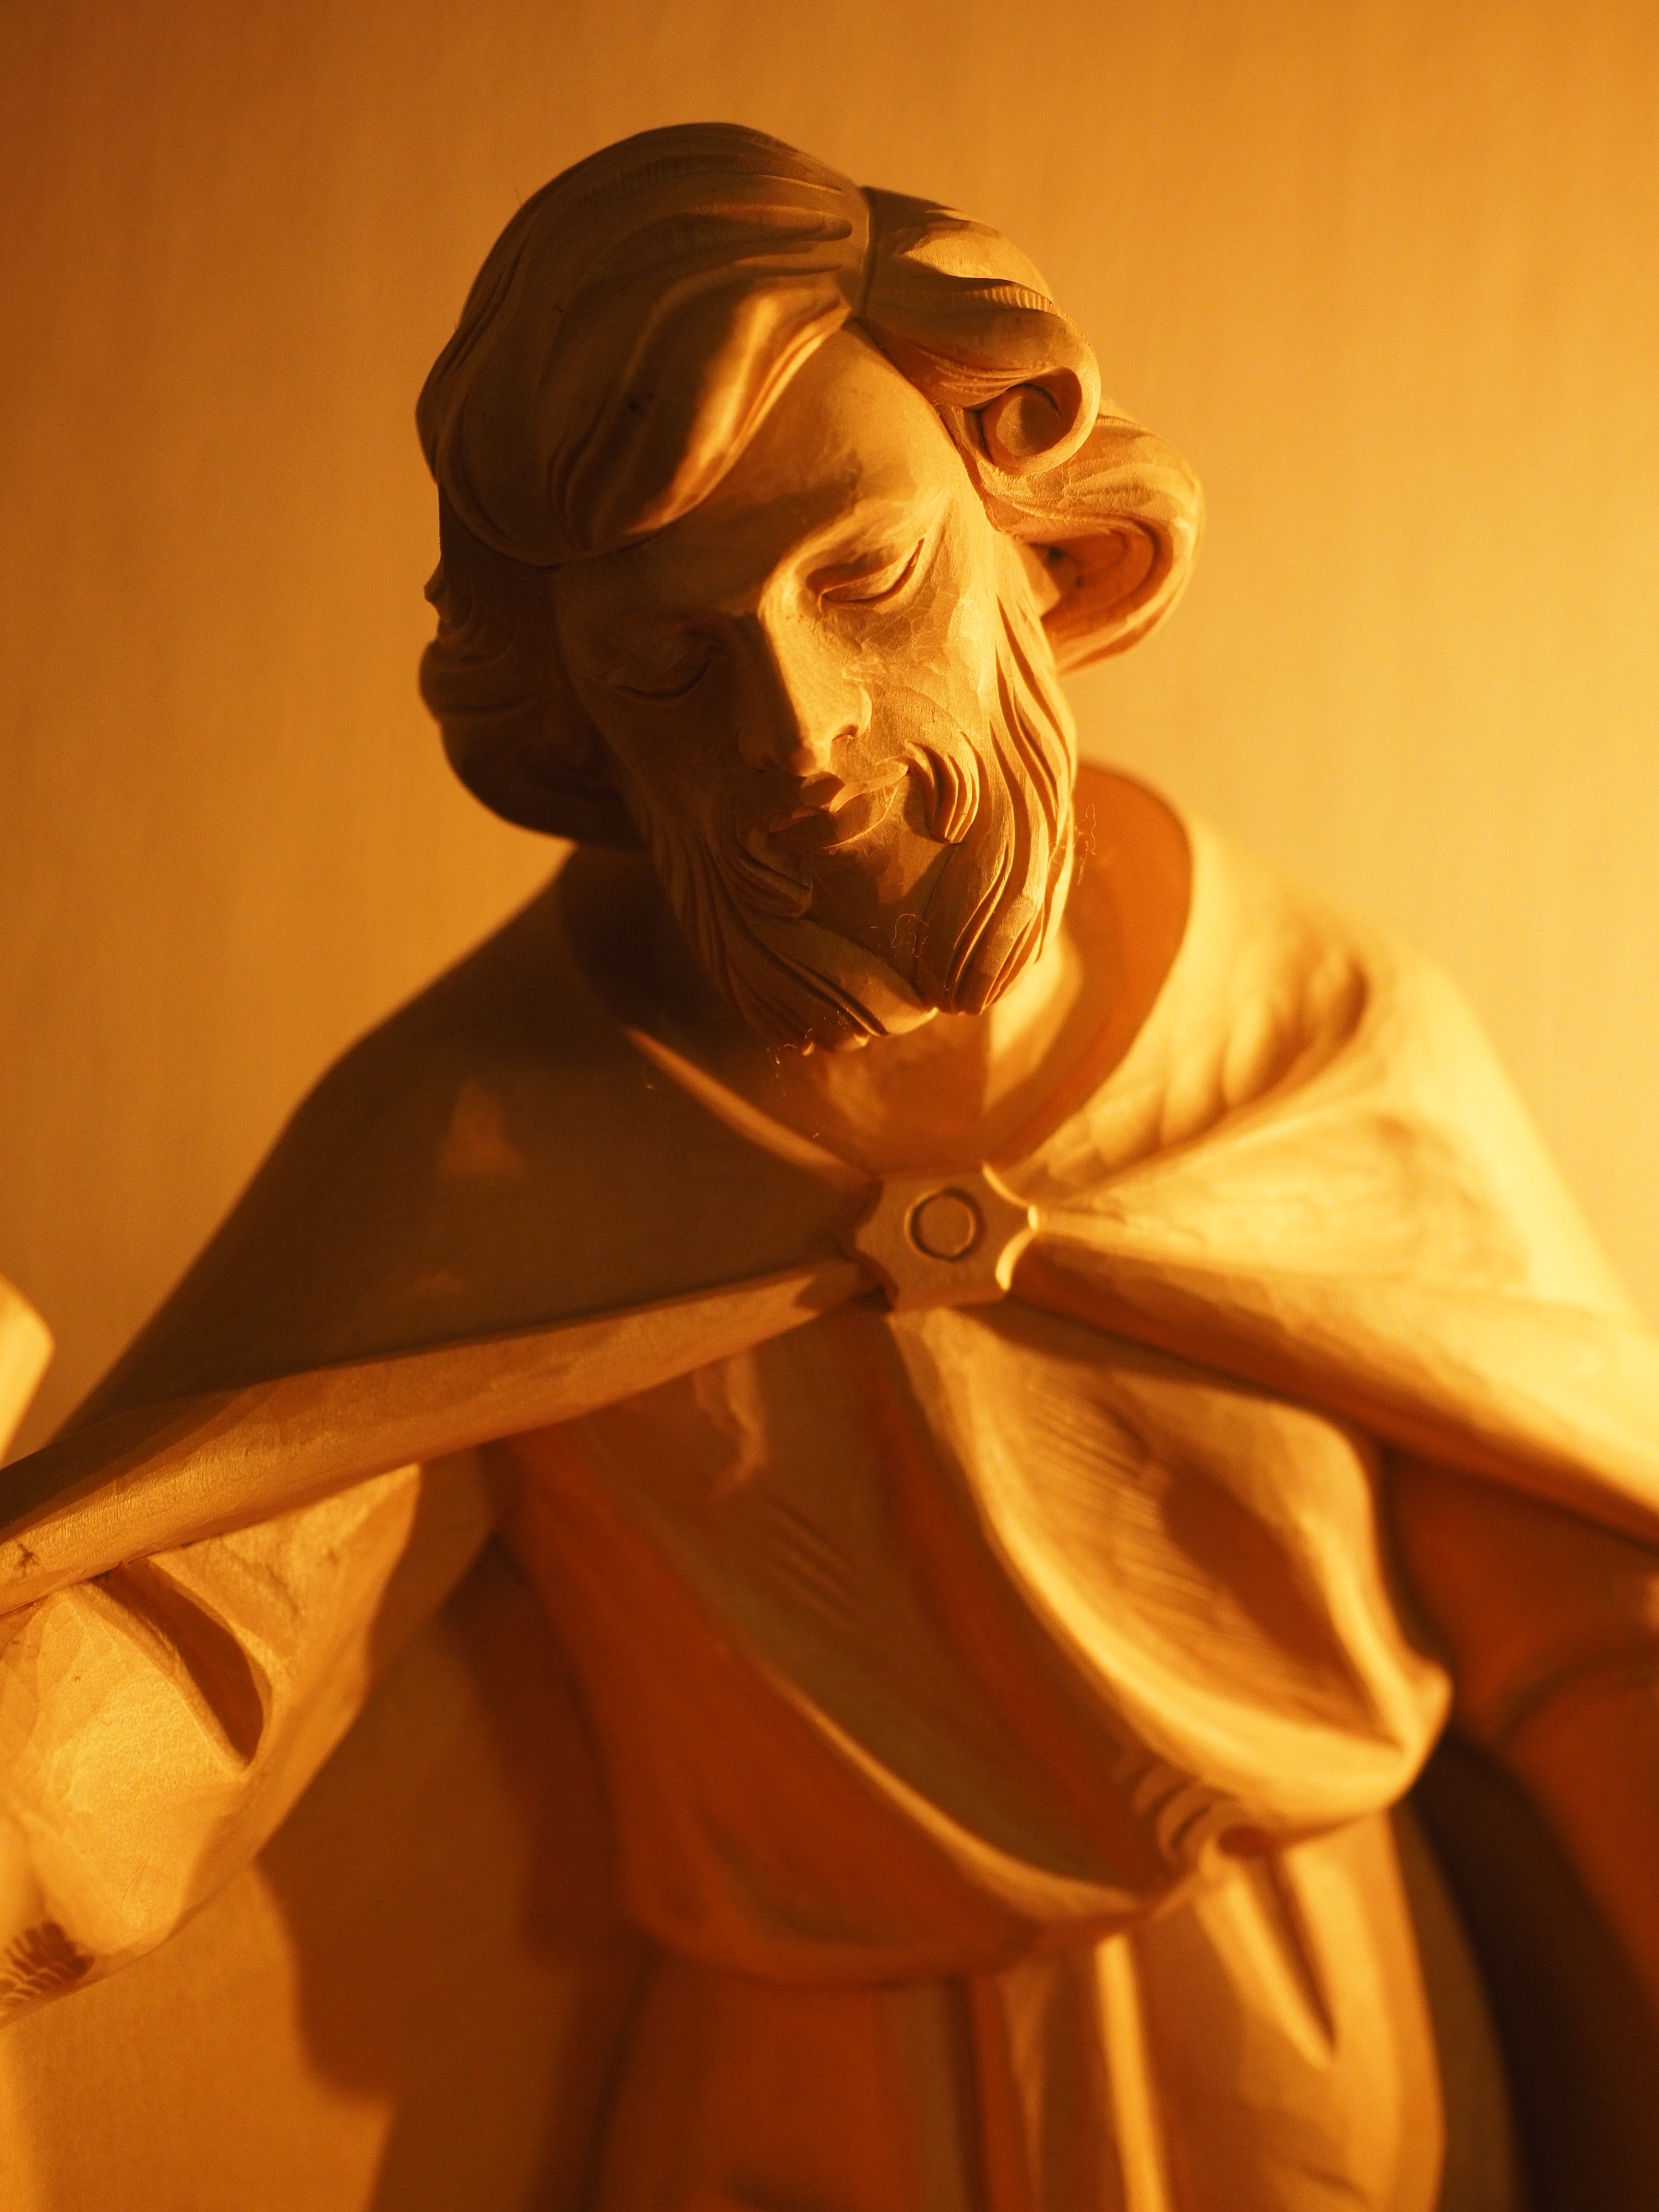
woman, flower, monument, statue, yellow, lady, sculpture, art, dress, figure, temple, joseph, holzfigur, mythology, santon, nativity scene, wood carving